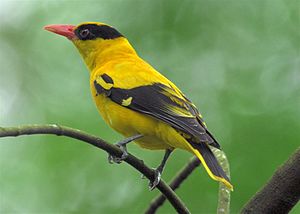
Piroler
Sortnakket pirol (Oriolus chinensis)  - meget udbredt i Asien.
Piroler er en familie af ofte farvestrålende fugle, der for de flestes vedkommende yngler i Asien, Afrika og Australien. Arten Pirol findes dog i Europa.